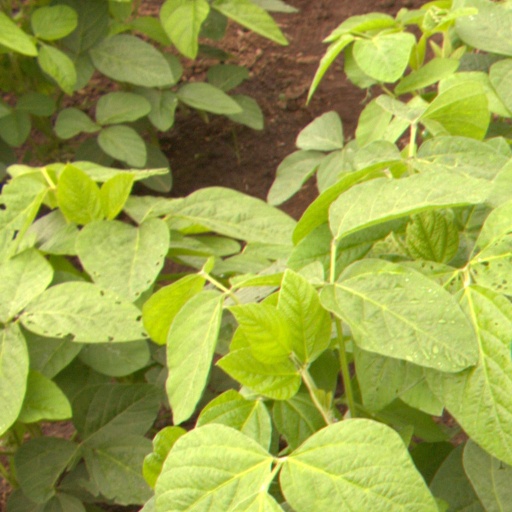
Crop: soybean